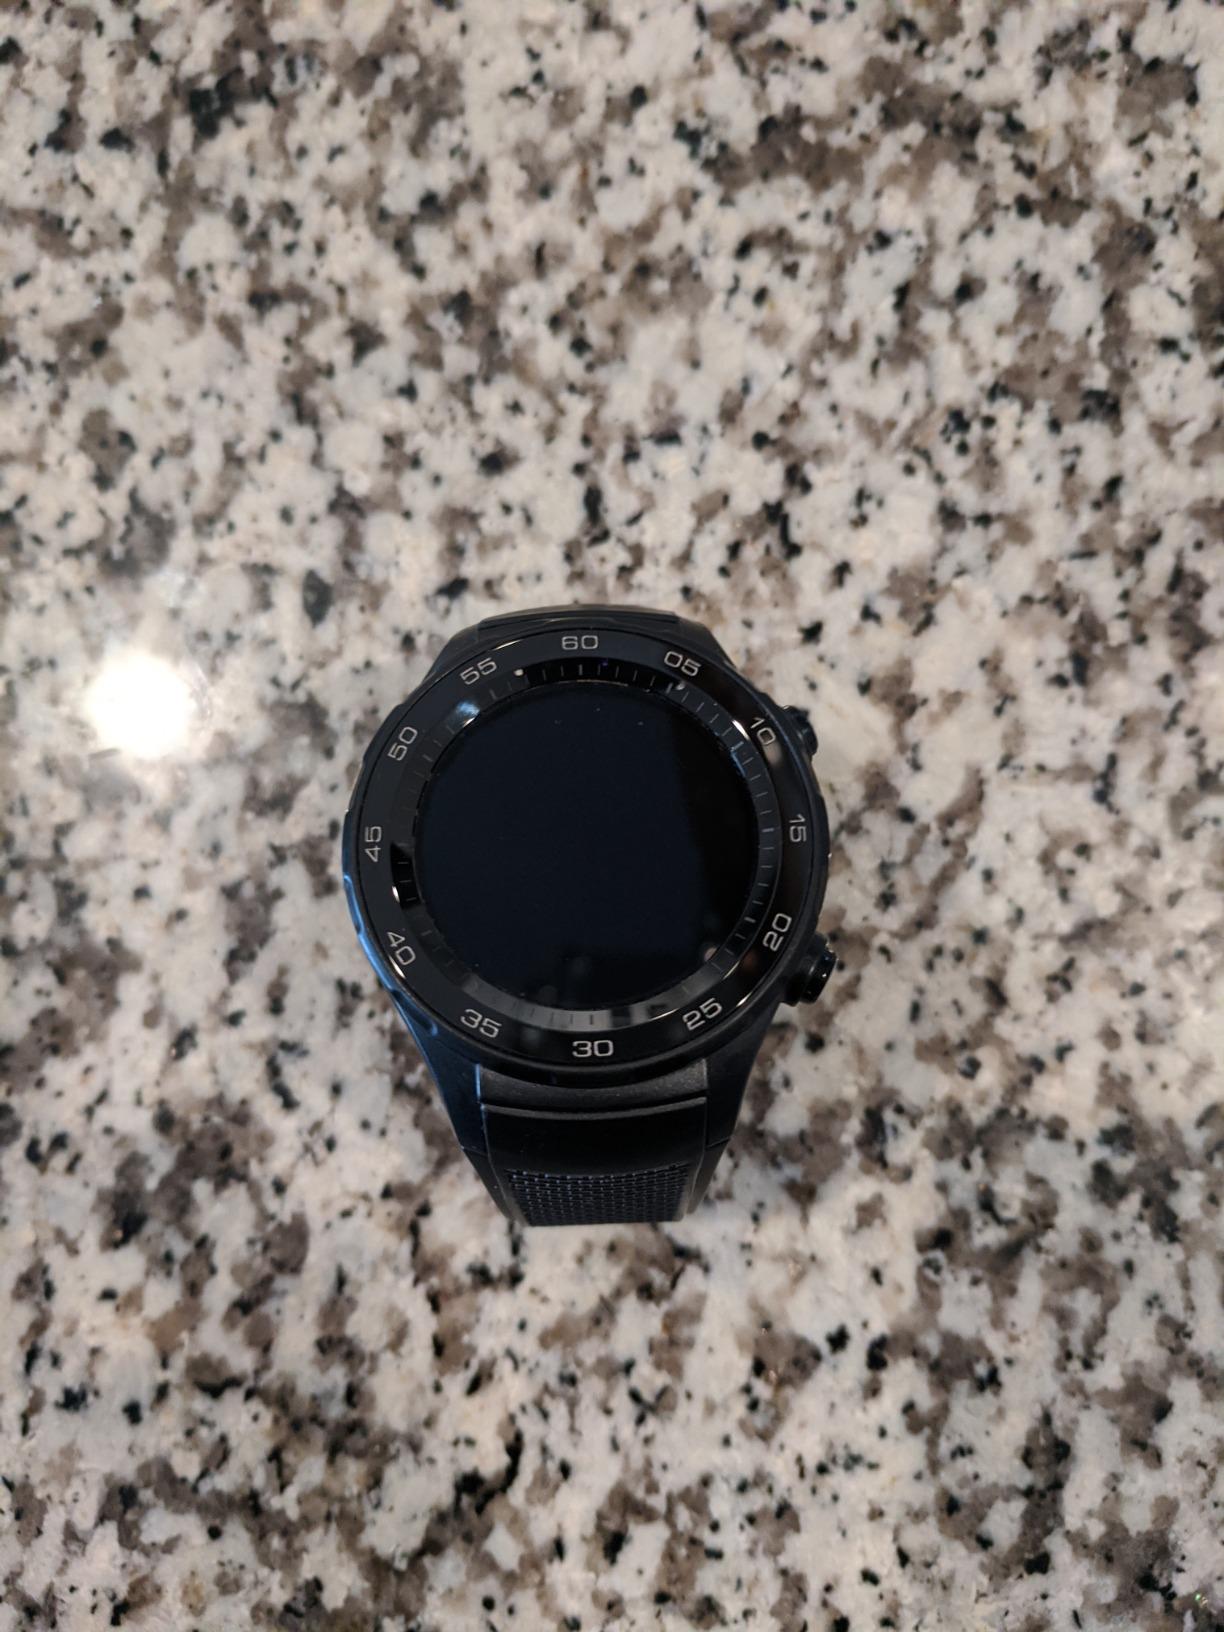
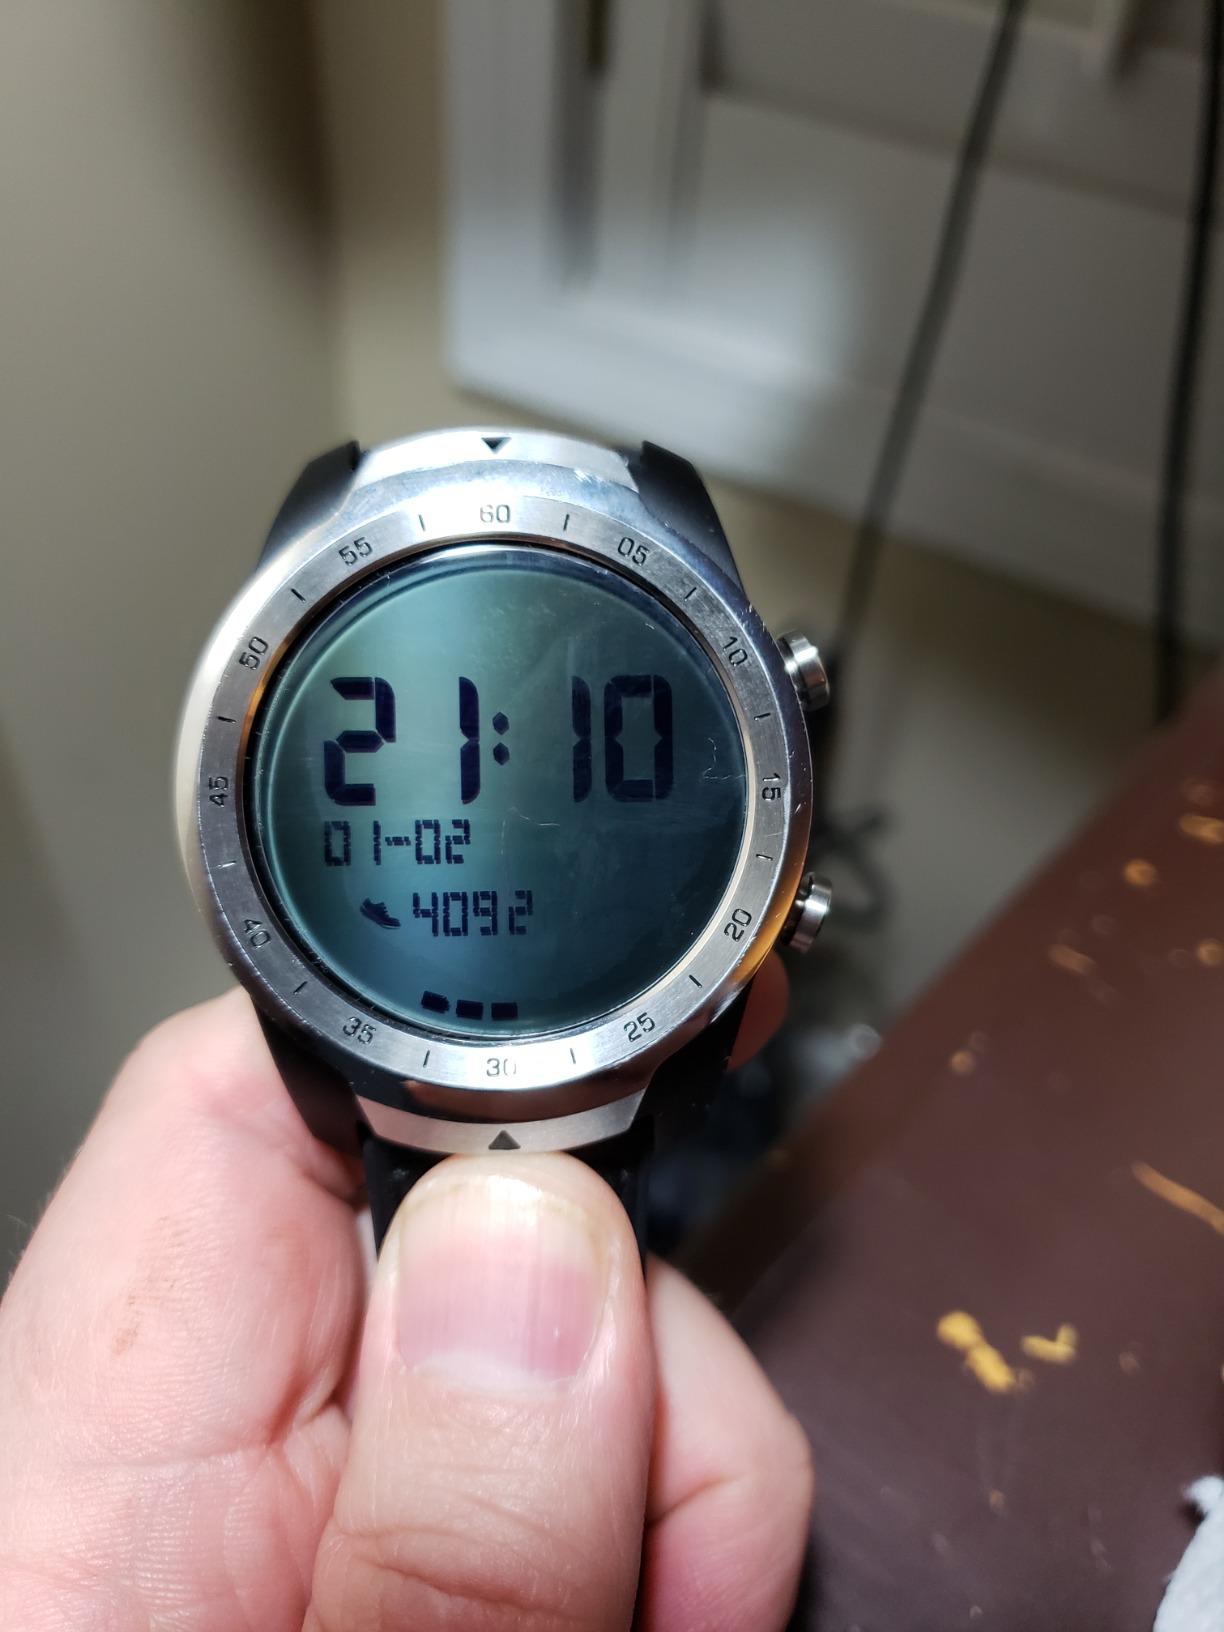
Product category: smartwatch
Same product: no